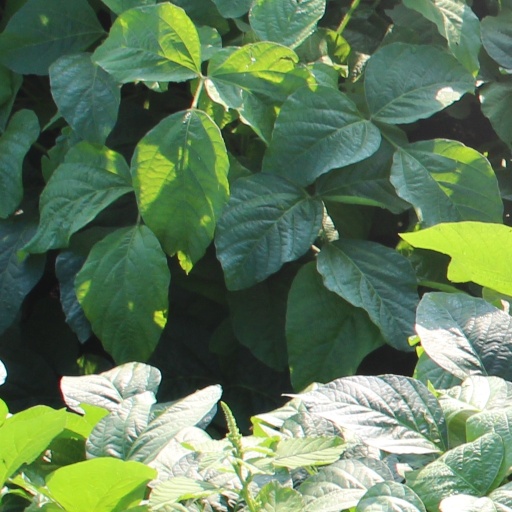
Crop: soybean